1920 Vanderbilt Commodores football team

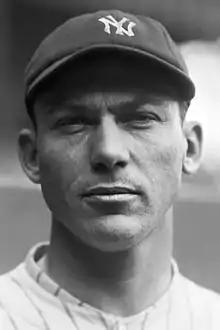
Gink Hendrick with the Yankees

Very near the start of the game Vanderbilt came out with a swift offensive attack. Again a pass from Jess Neely to Gink Hendrick got a touchdown, Hendrick receiving the pass in play and running across the goal line. Virginia's score came in the second quarter, when back Rinehart sprinted for a 40-yard touchdown off tackle.